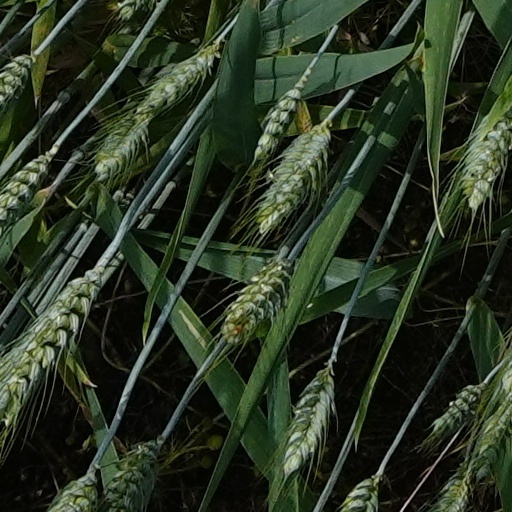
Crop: wheat